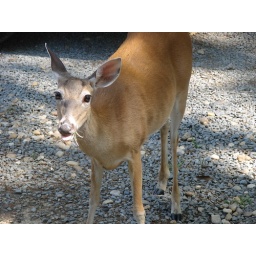
This little cutie came up almost to my front door today eating the grass around my flowerbed.